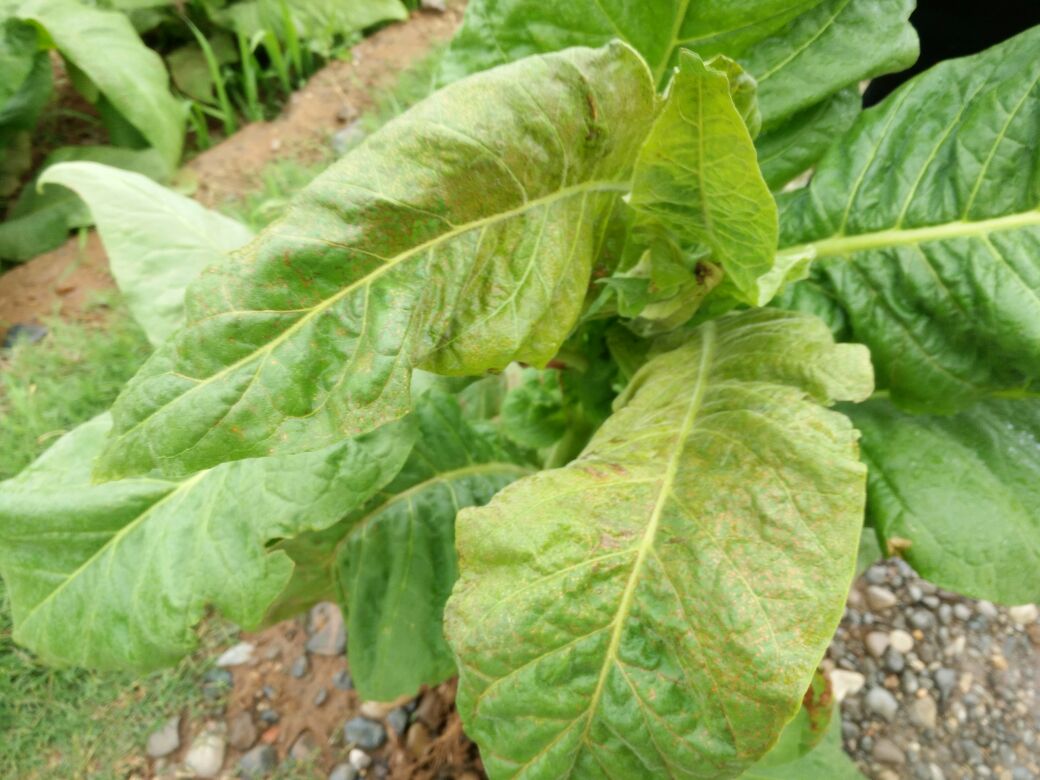
Plant: Tobacco
Disease: tobacco mosaic virus